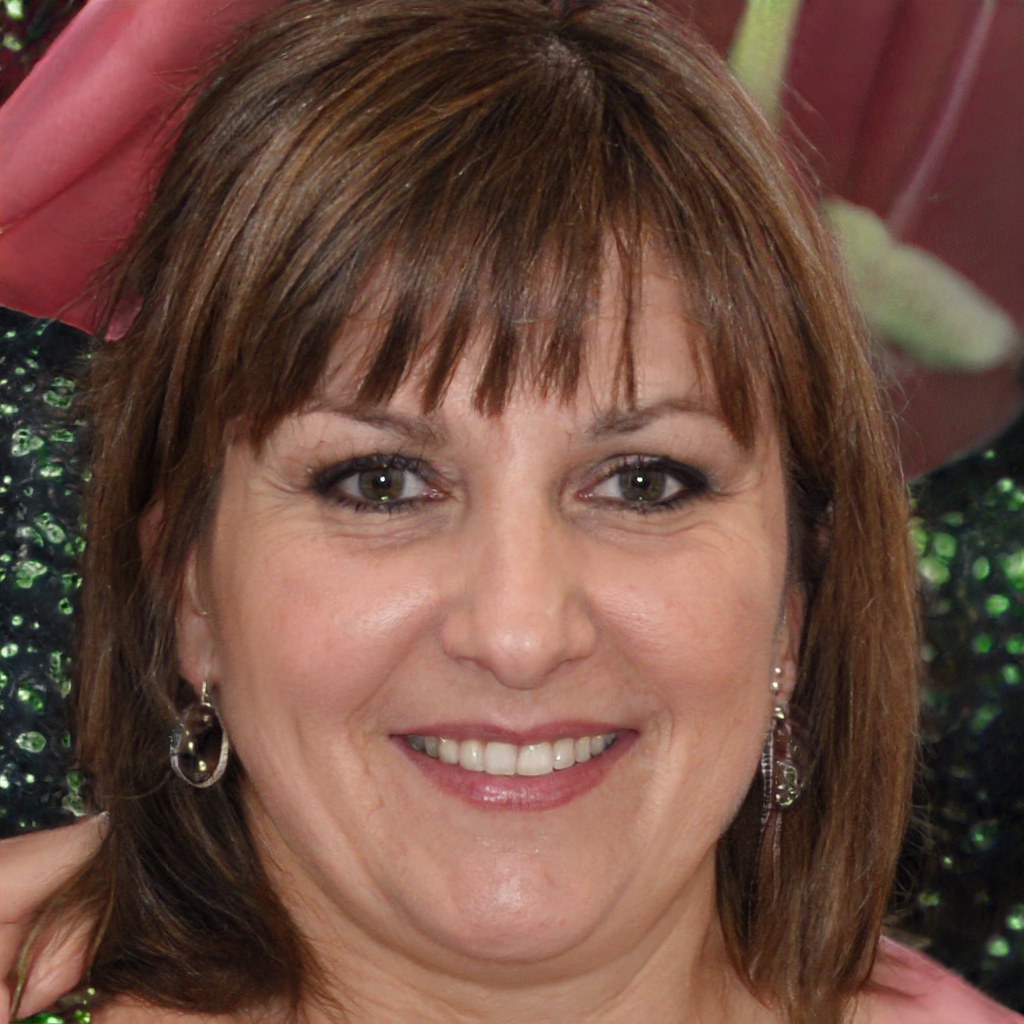
Gender: Female